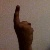
The image shows a hand gesture representing the number 1 in Indian Sign Language.